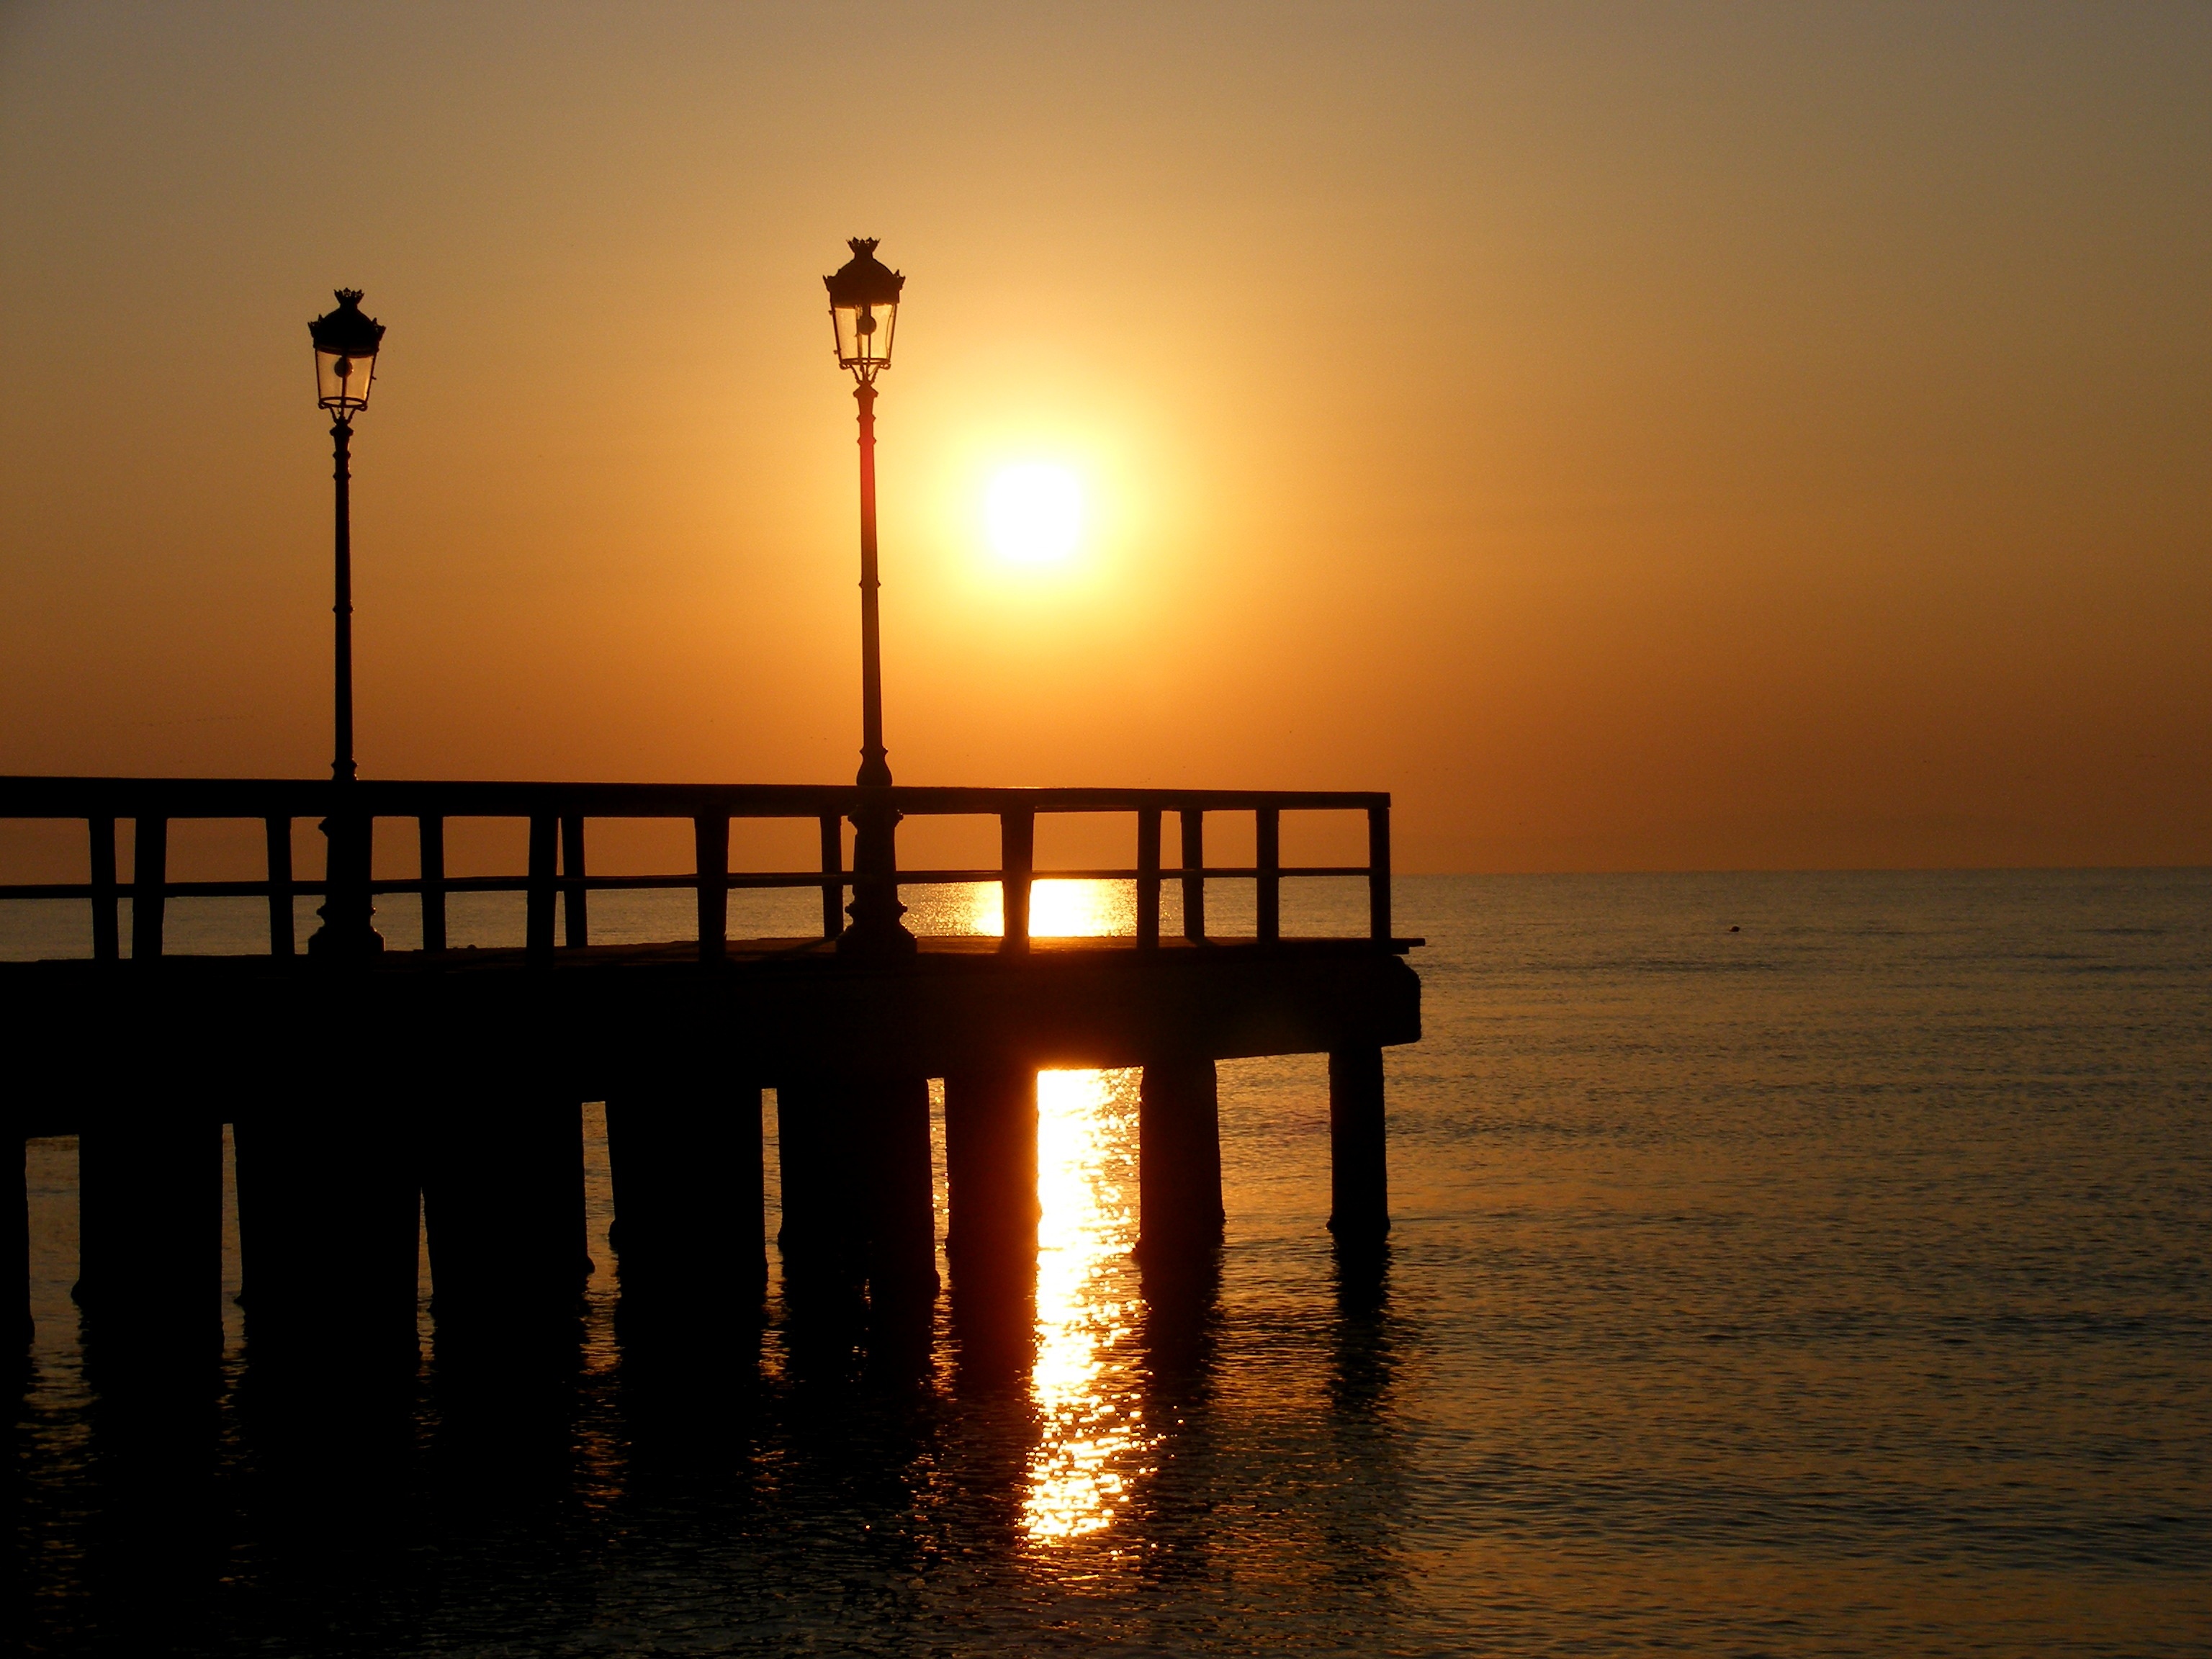
beach, sea, ocean, horizon, cloud, sky, sun, sunrise, sunset, bridge, sunlight, morning, wave, dawn, pier, dusk, evening, lantern, reflection, red, waves, great, east, afterglow